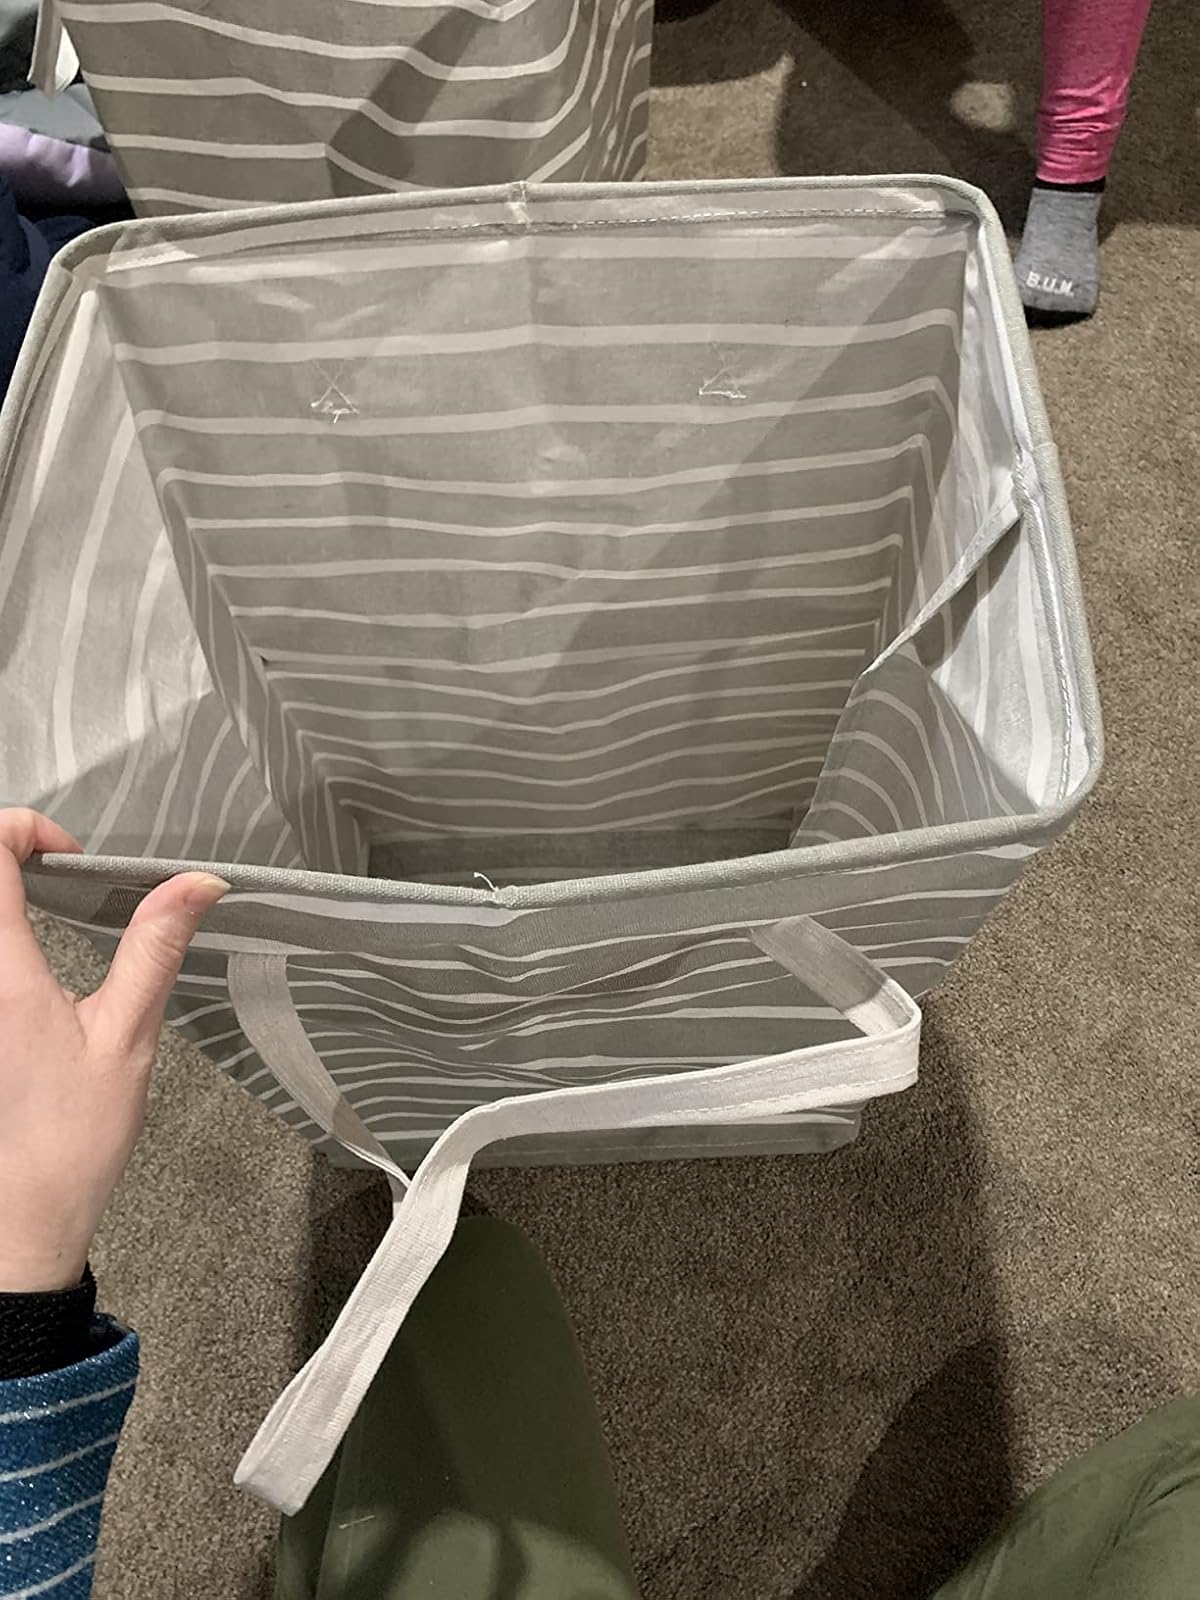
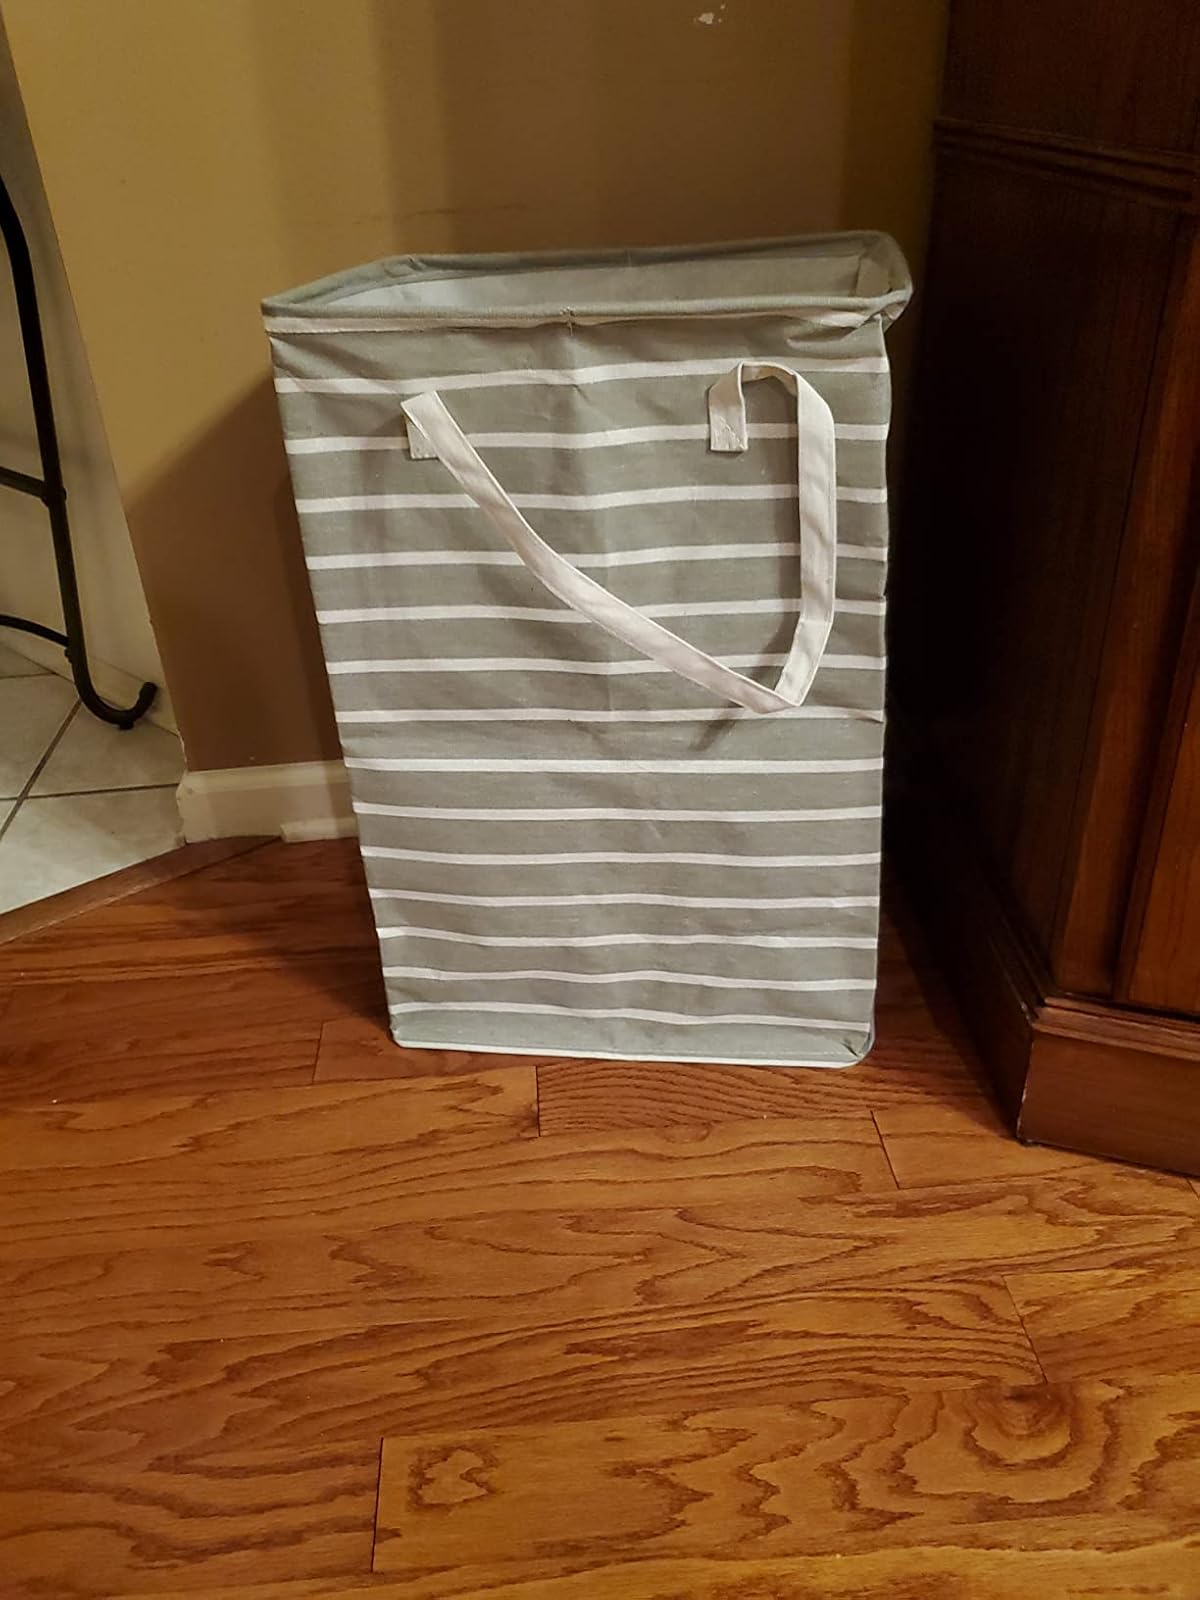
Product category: items_hamper
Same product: yes